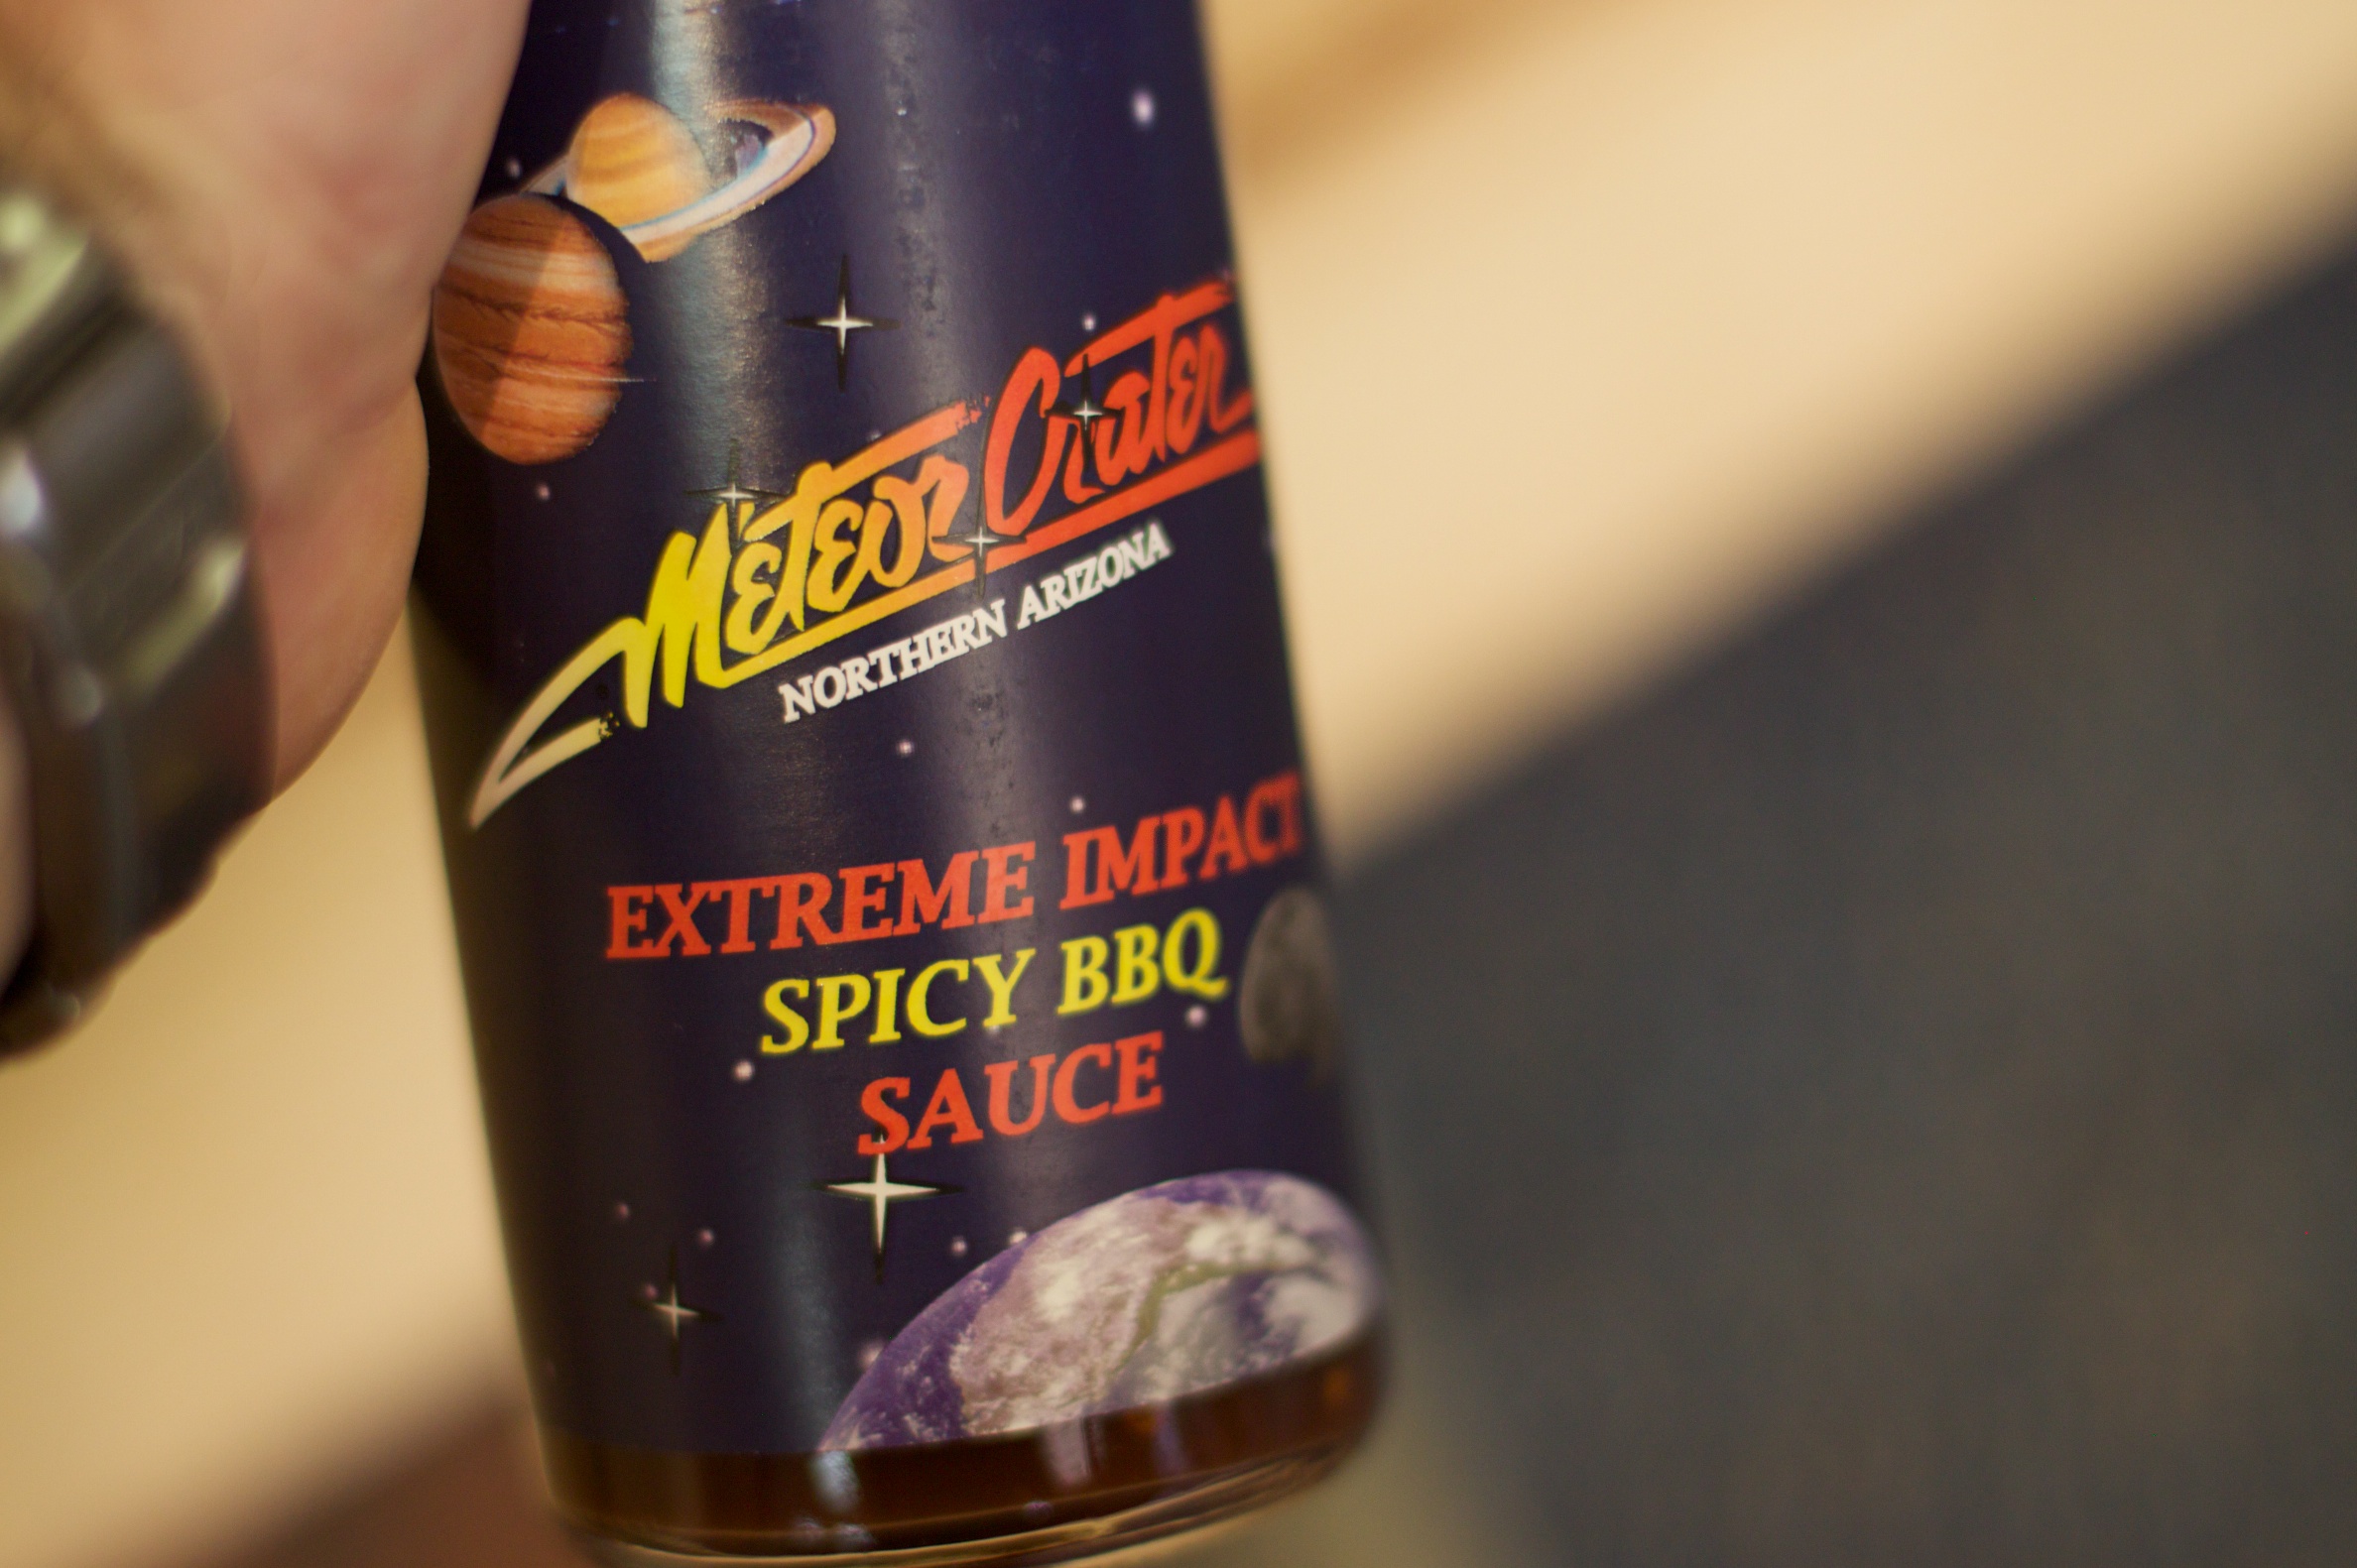
food, drink, beer, alcohol, whisky, liqueur, flavor, alcoholic beverage, sense, distilled beverage